North Korean Embassy in Madrid incident

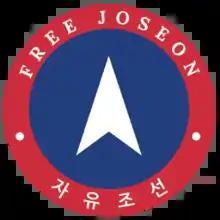
Logo of Free Joseon

Despite the incident not being reported by the embassy or its staff, it was investigated by Spanish authorities. Although officially they only acknowledged "something happened", political espionage was recognised early in the investigation as a possible motive. Common criminality was excluded as a motive for the incident, which was described by investigators as having the hallmarks of a cell in the attack's "perfectly coordinated" military precision. It was, said investigators, probably carried out by professionals who knew precisely what they were looking for before they attacked. Investigators said the gang must have been responsible for lowering the power and dimming the street lights in the road at the front of the embassy; other security systems around the building were also found to have been neutralised.